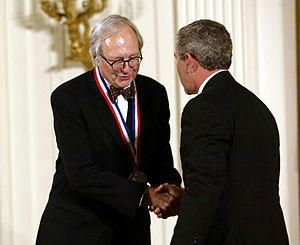
James E. Darnell, né le 9 septembre 1930 à Columbus, Mississippi, États-Unis, est un biologiste moléculaire américain spécialiste des mécanismes de signalisations intracellulaires notamment pas les cytokines.